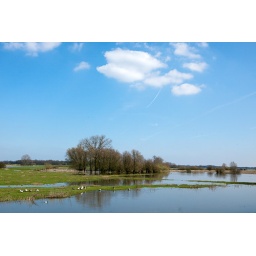
Early spring view on the partly flooded flood meadows of the river IJssel near castle Nijenbeek (Gietelo).